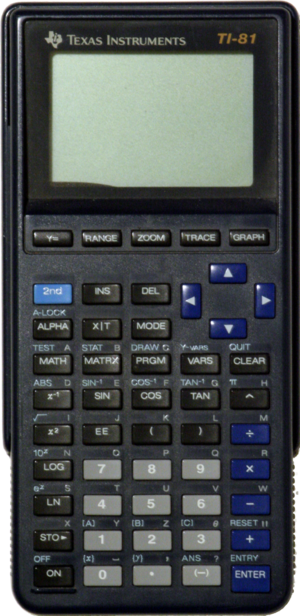
Photo d'une calculatrice TI-81 (300dpi)
Lancée en 1990, la TI-81 est la première calculatrice graphique de Texas Instruments.